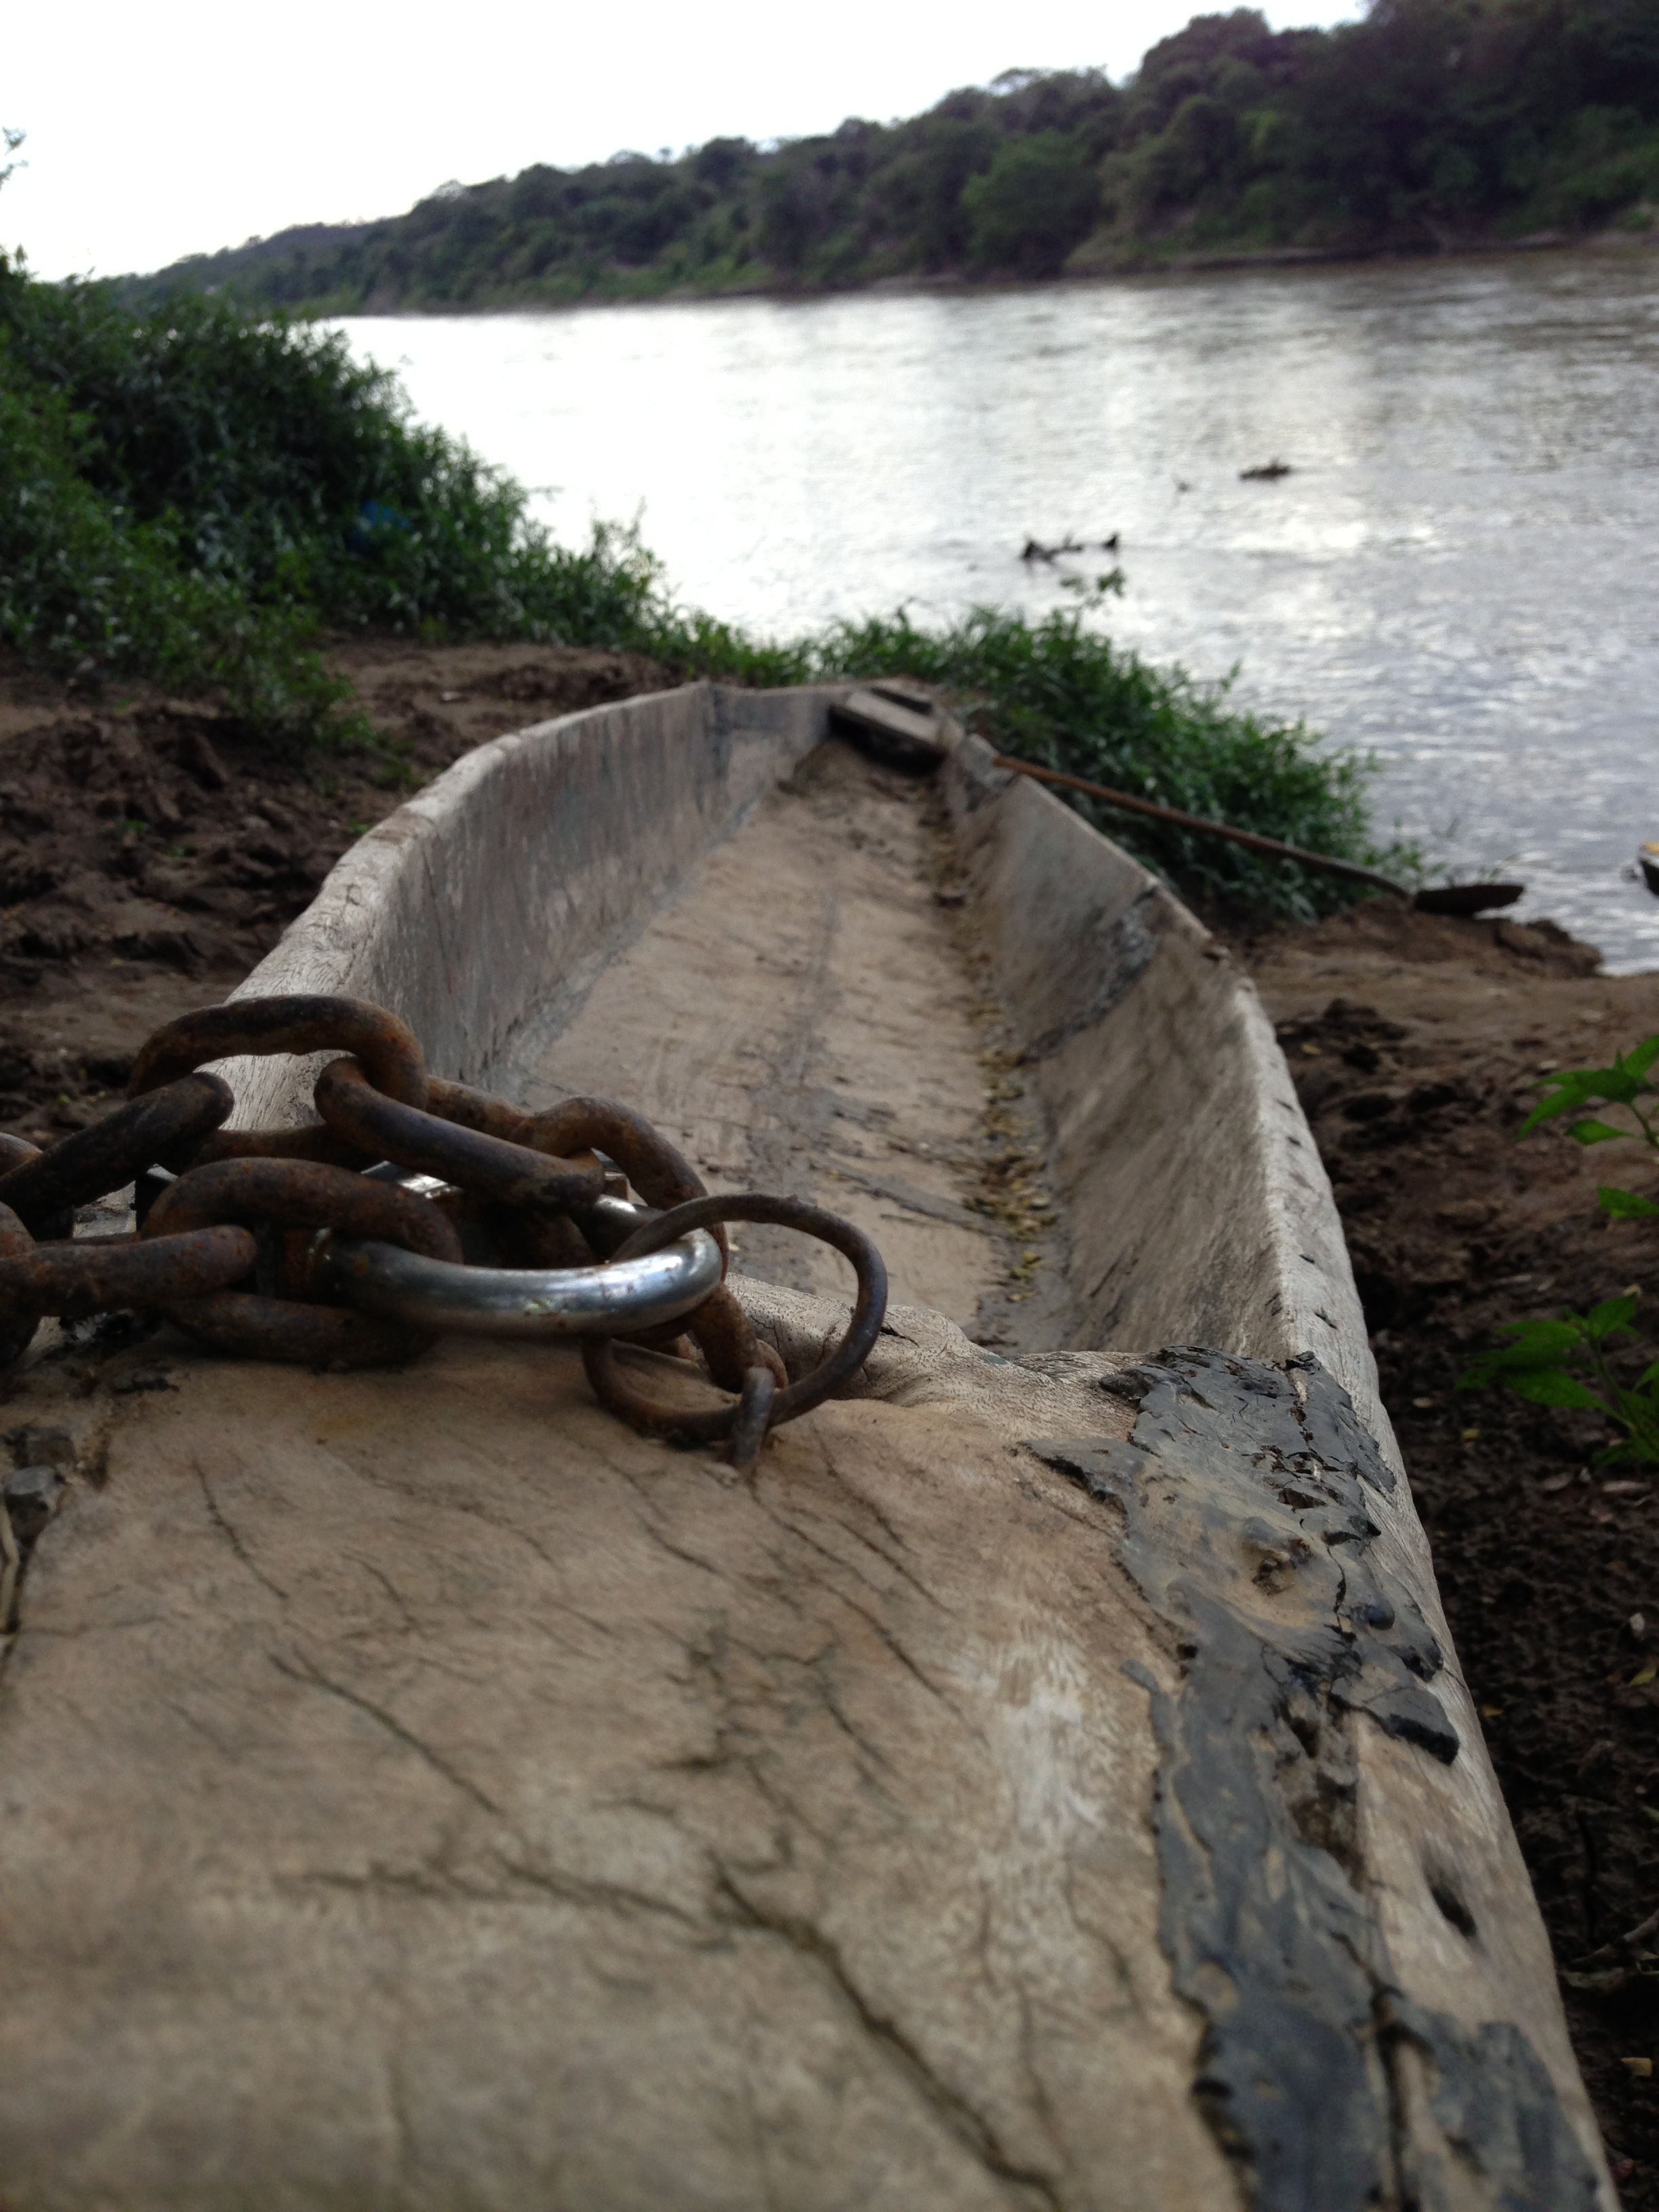
water, rock, wilderness, boat, chain, river, scenic, terrain, material, geology